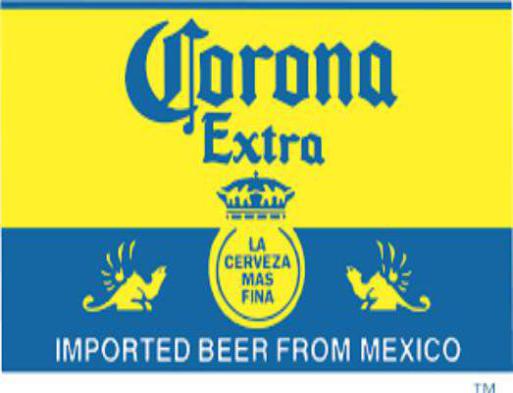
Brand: la corona
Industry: Others